Andrew Szydlo

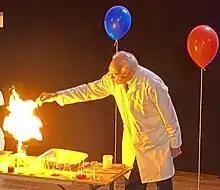
Szydlo at Bright Ideas conference, Durham, 2021

Andrew Zbigniew Szydlo (born 1949) is a British chemist and chemistry teacher, best known for his talks and lectures on chemistry.